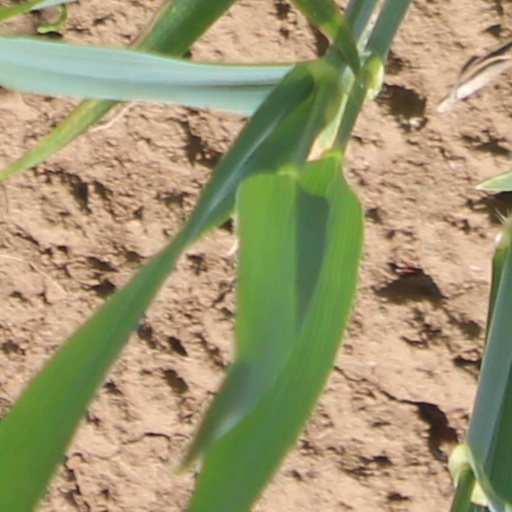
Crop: wheat